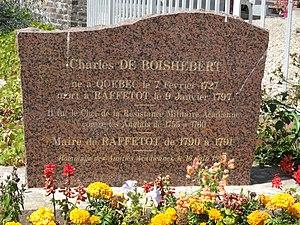
Raffetot (Seine-Mar.) mémorial Charles de Boishébert, maire et résistant
Raffetot est une commune française située dans le département de la Seine-Maritime en région Normandie.
Charles Deschamps de Boishébert et de Raffetot né à Québec le 7 février 1727, mort à Raffetot en Seine-Maritime le 9 janvier 1797 est un officier de marine français. Il est actif en Nouvelle-France, en particulier durant la guerre de Sept Ans.